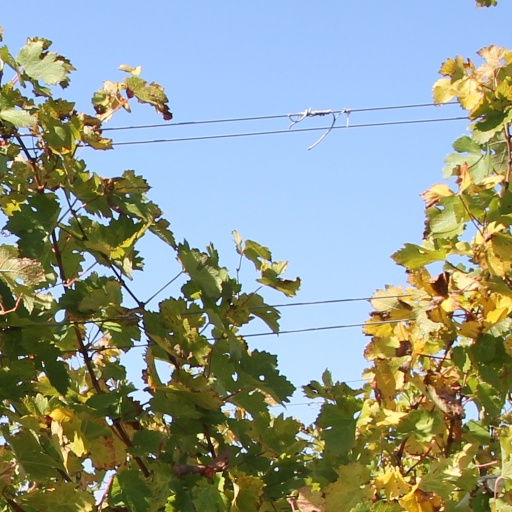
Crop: grape